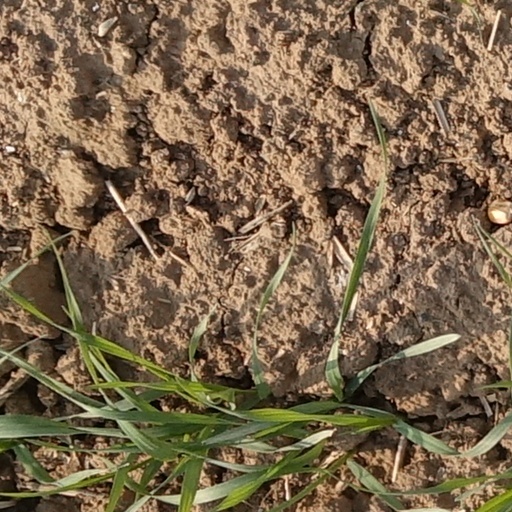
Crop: wheat